Honolulu Museum of Art

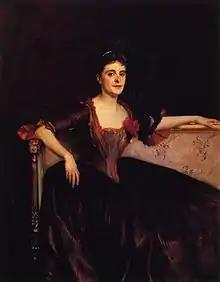
"Mrs. Thomas Lincoln Manson Jr" (Mary Groot) 1890, by John Singer Sargent. Oil on canvas (56.06" x 44.25")

The Honolulu Museum of Art has a large collection of Asian art, especially Japanese and Chinese works. The Asian art collection includes more than 20,000 works of art, with galleries dedicated to Japan, China, Korea, India, Southeast Asia, Indonesia, and the Philippines. The collection is especially strong in Chinese and Japanese paintings, Korean ceramics, Buddhist and Shinto sculpture, South and Southeast Asian sculpture and decorative arts, and textiles from across Asia. The crown jewel of the Asian art collection is the James A. Michener Collection of more than 10,000 Japanese "ukiyo-e" woodblock prints, the third-largest collection of its kind in the United States.